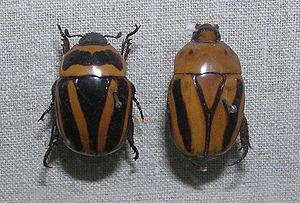
Macraspis cincta. Musée de zoologie de Saint-Pétersbourg, Russie. Русский: Зоологический музей в Санкт-Петербурге. Украшеный макраспис This photograph taken in Zoological Museum of the Zoological Institute of the Russian Academy of Sciences Note: It is only museum co-ordinates, instead of an area of live animals. Camera location59°